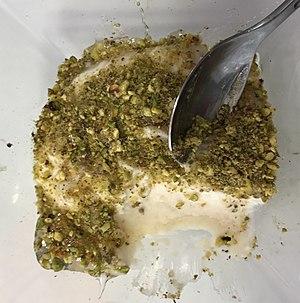
Layali Laban (yaourt libanais) dégusté au ""Comptoir de Beyrouth"" au 284 Cours Lafayette, 69003 Lyon."